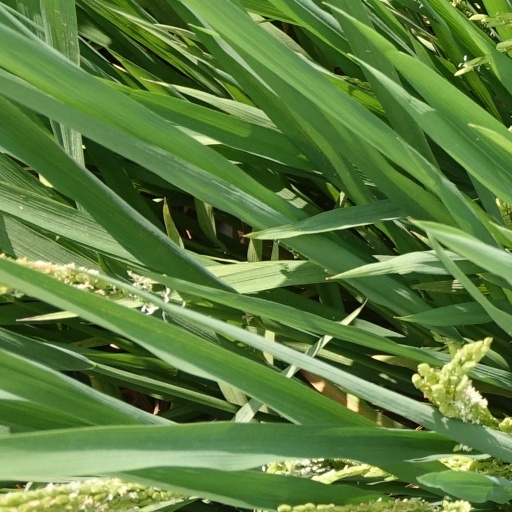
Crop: rice